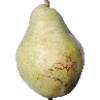
Label: pear_williams